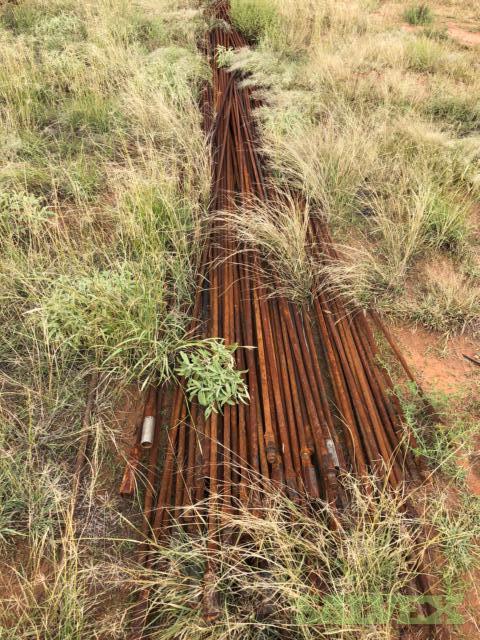
Label: trash